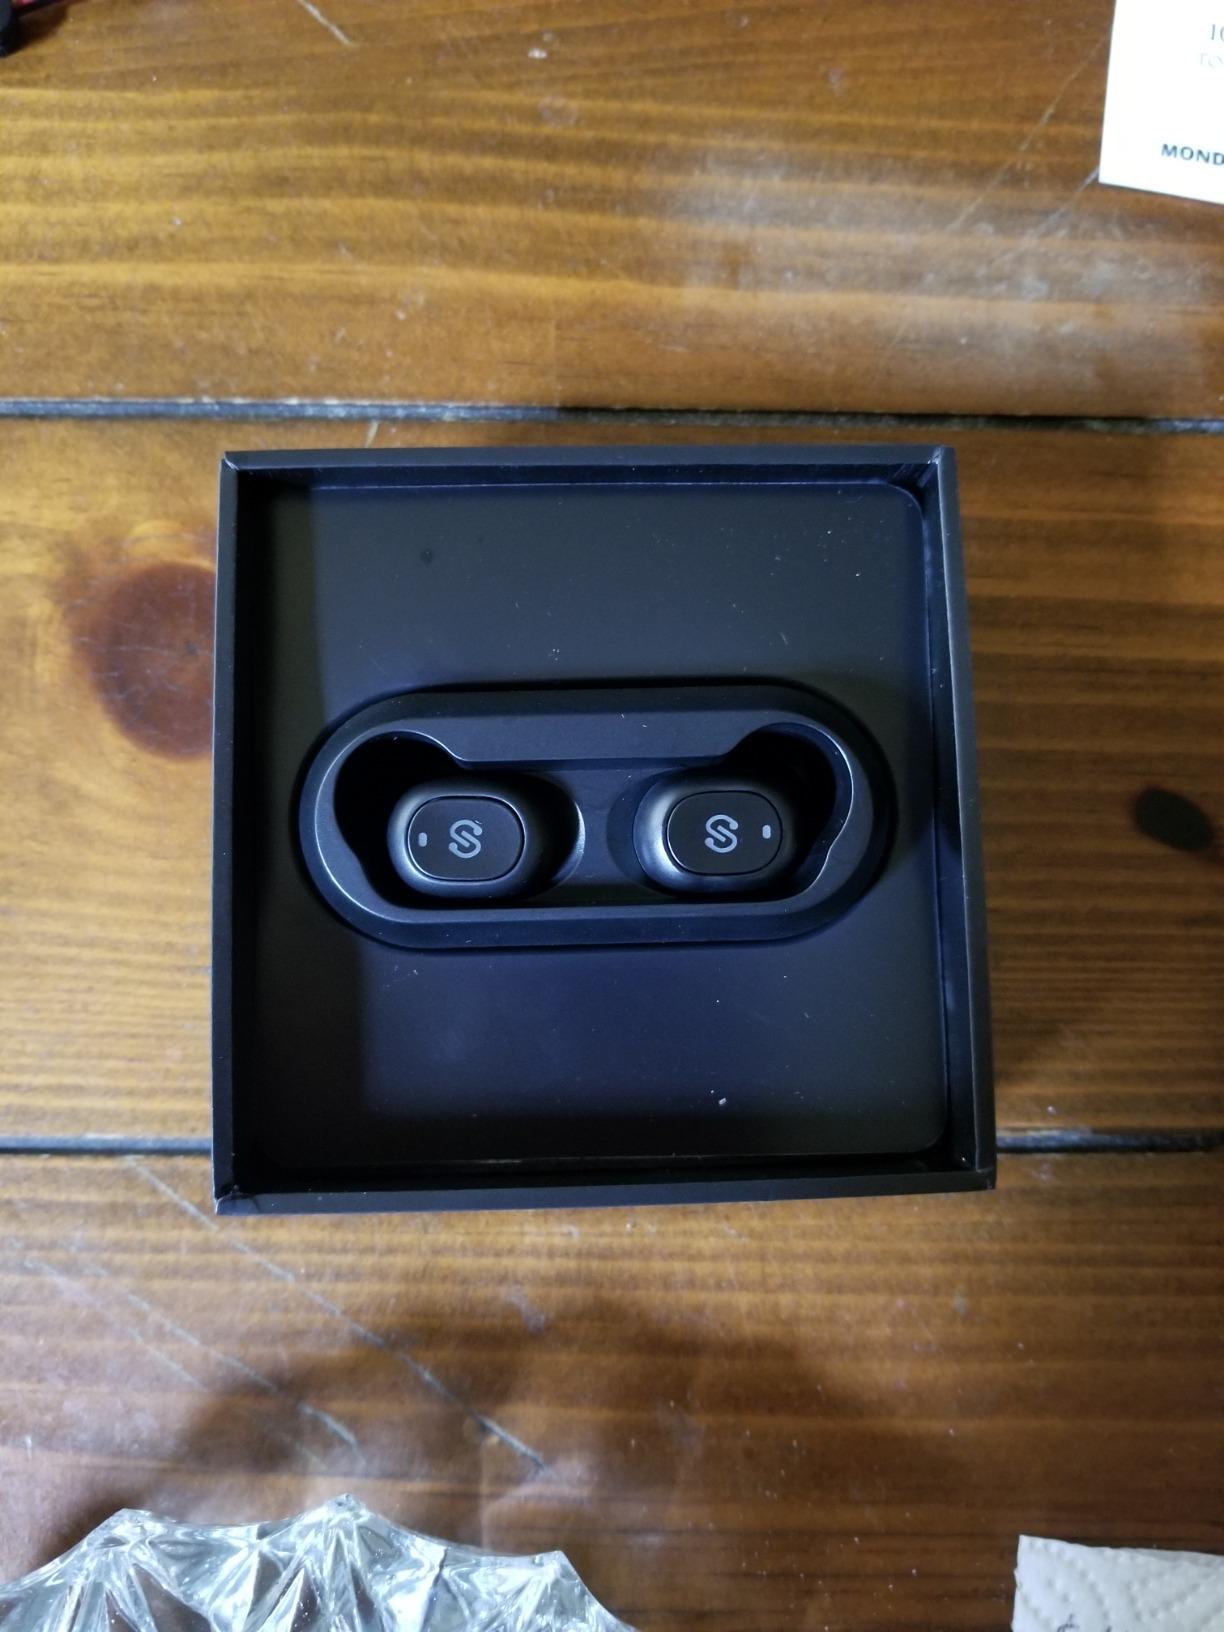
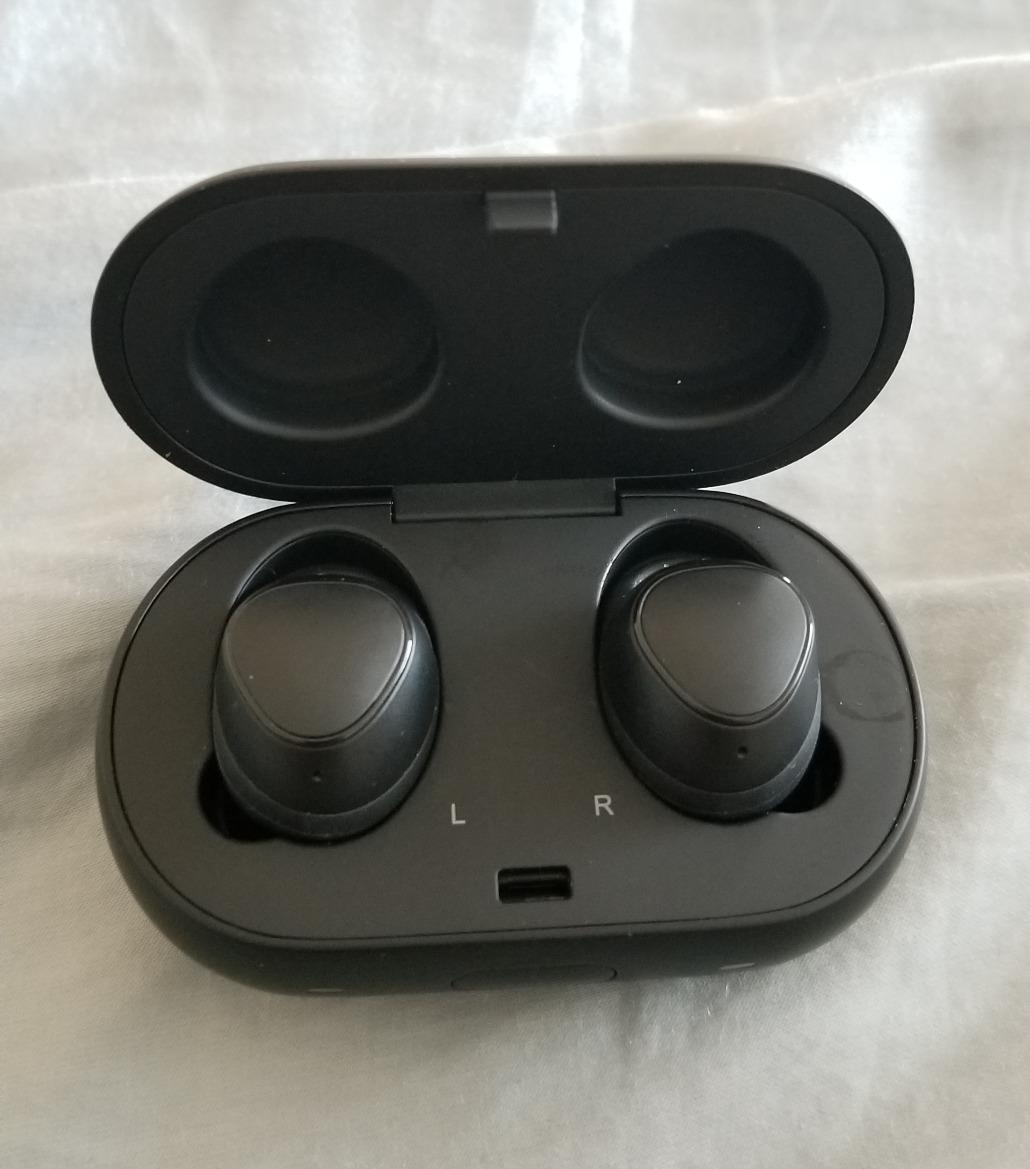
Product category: earbuds
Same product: no